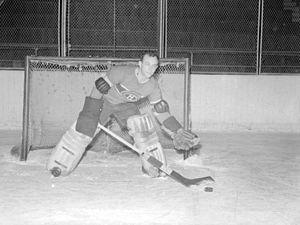
Paul Bibeault, gardien de but du Canadien de Montréal, est devant le but sur la glace du Forum.
Paul Bibeault est un joueur de hockey sur glace canadien. Il évoluait au poste de gardien de but.